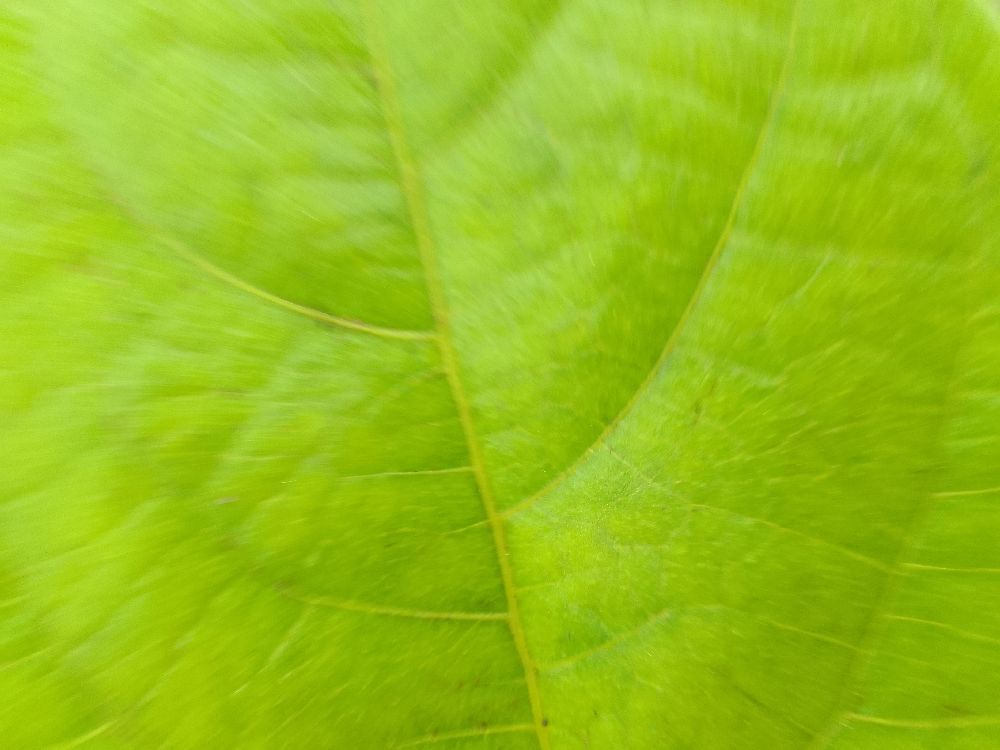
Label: healthy